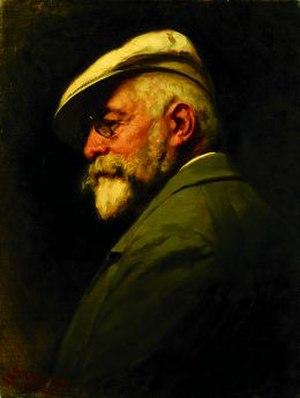
Vilmos Aba-Novák